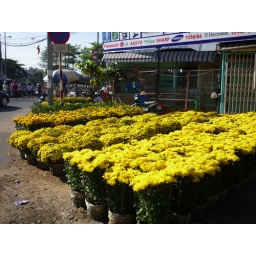
Yellow flowers for sale by the road the week before Tet